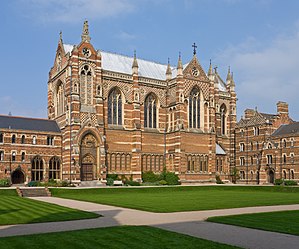
Oxford / Galleri
Oxford er en by i Storbritannien og grevskabshovedstad i Oxfordshire i regionen South East England. Byen, der er kendt for sit universitet med rødder i middelalderen, har en befolkning på 165.000 med 153.900 boende indenfor distriktgrænsen. Floderne Cherwell og Themsen løber gennem Oxford og mødes syd for bycentret. På cirka 16 kilometer omkring Oxford kaldes Themsen for Isis.